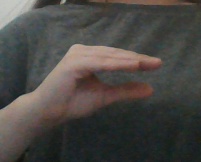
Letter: jeem